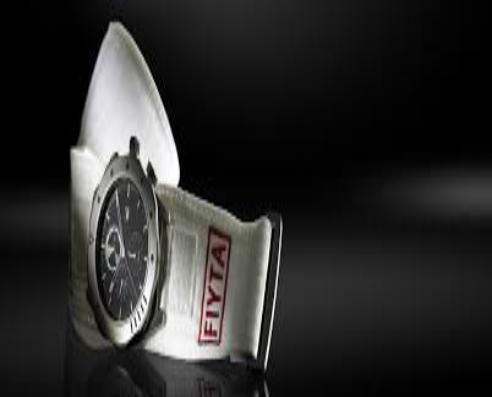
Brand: fiyta
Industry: Electronic